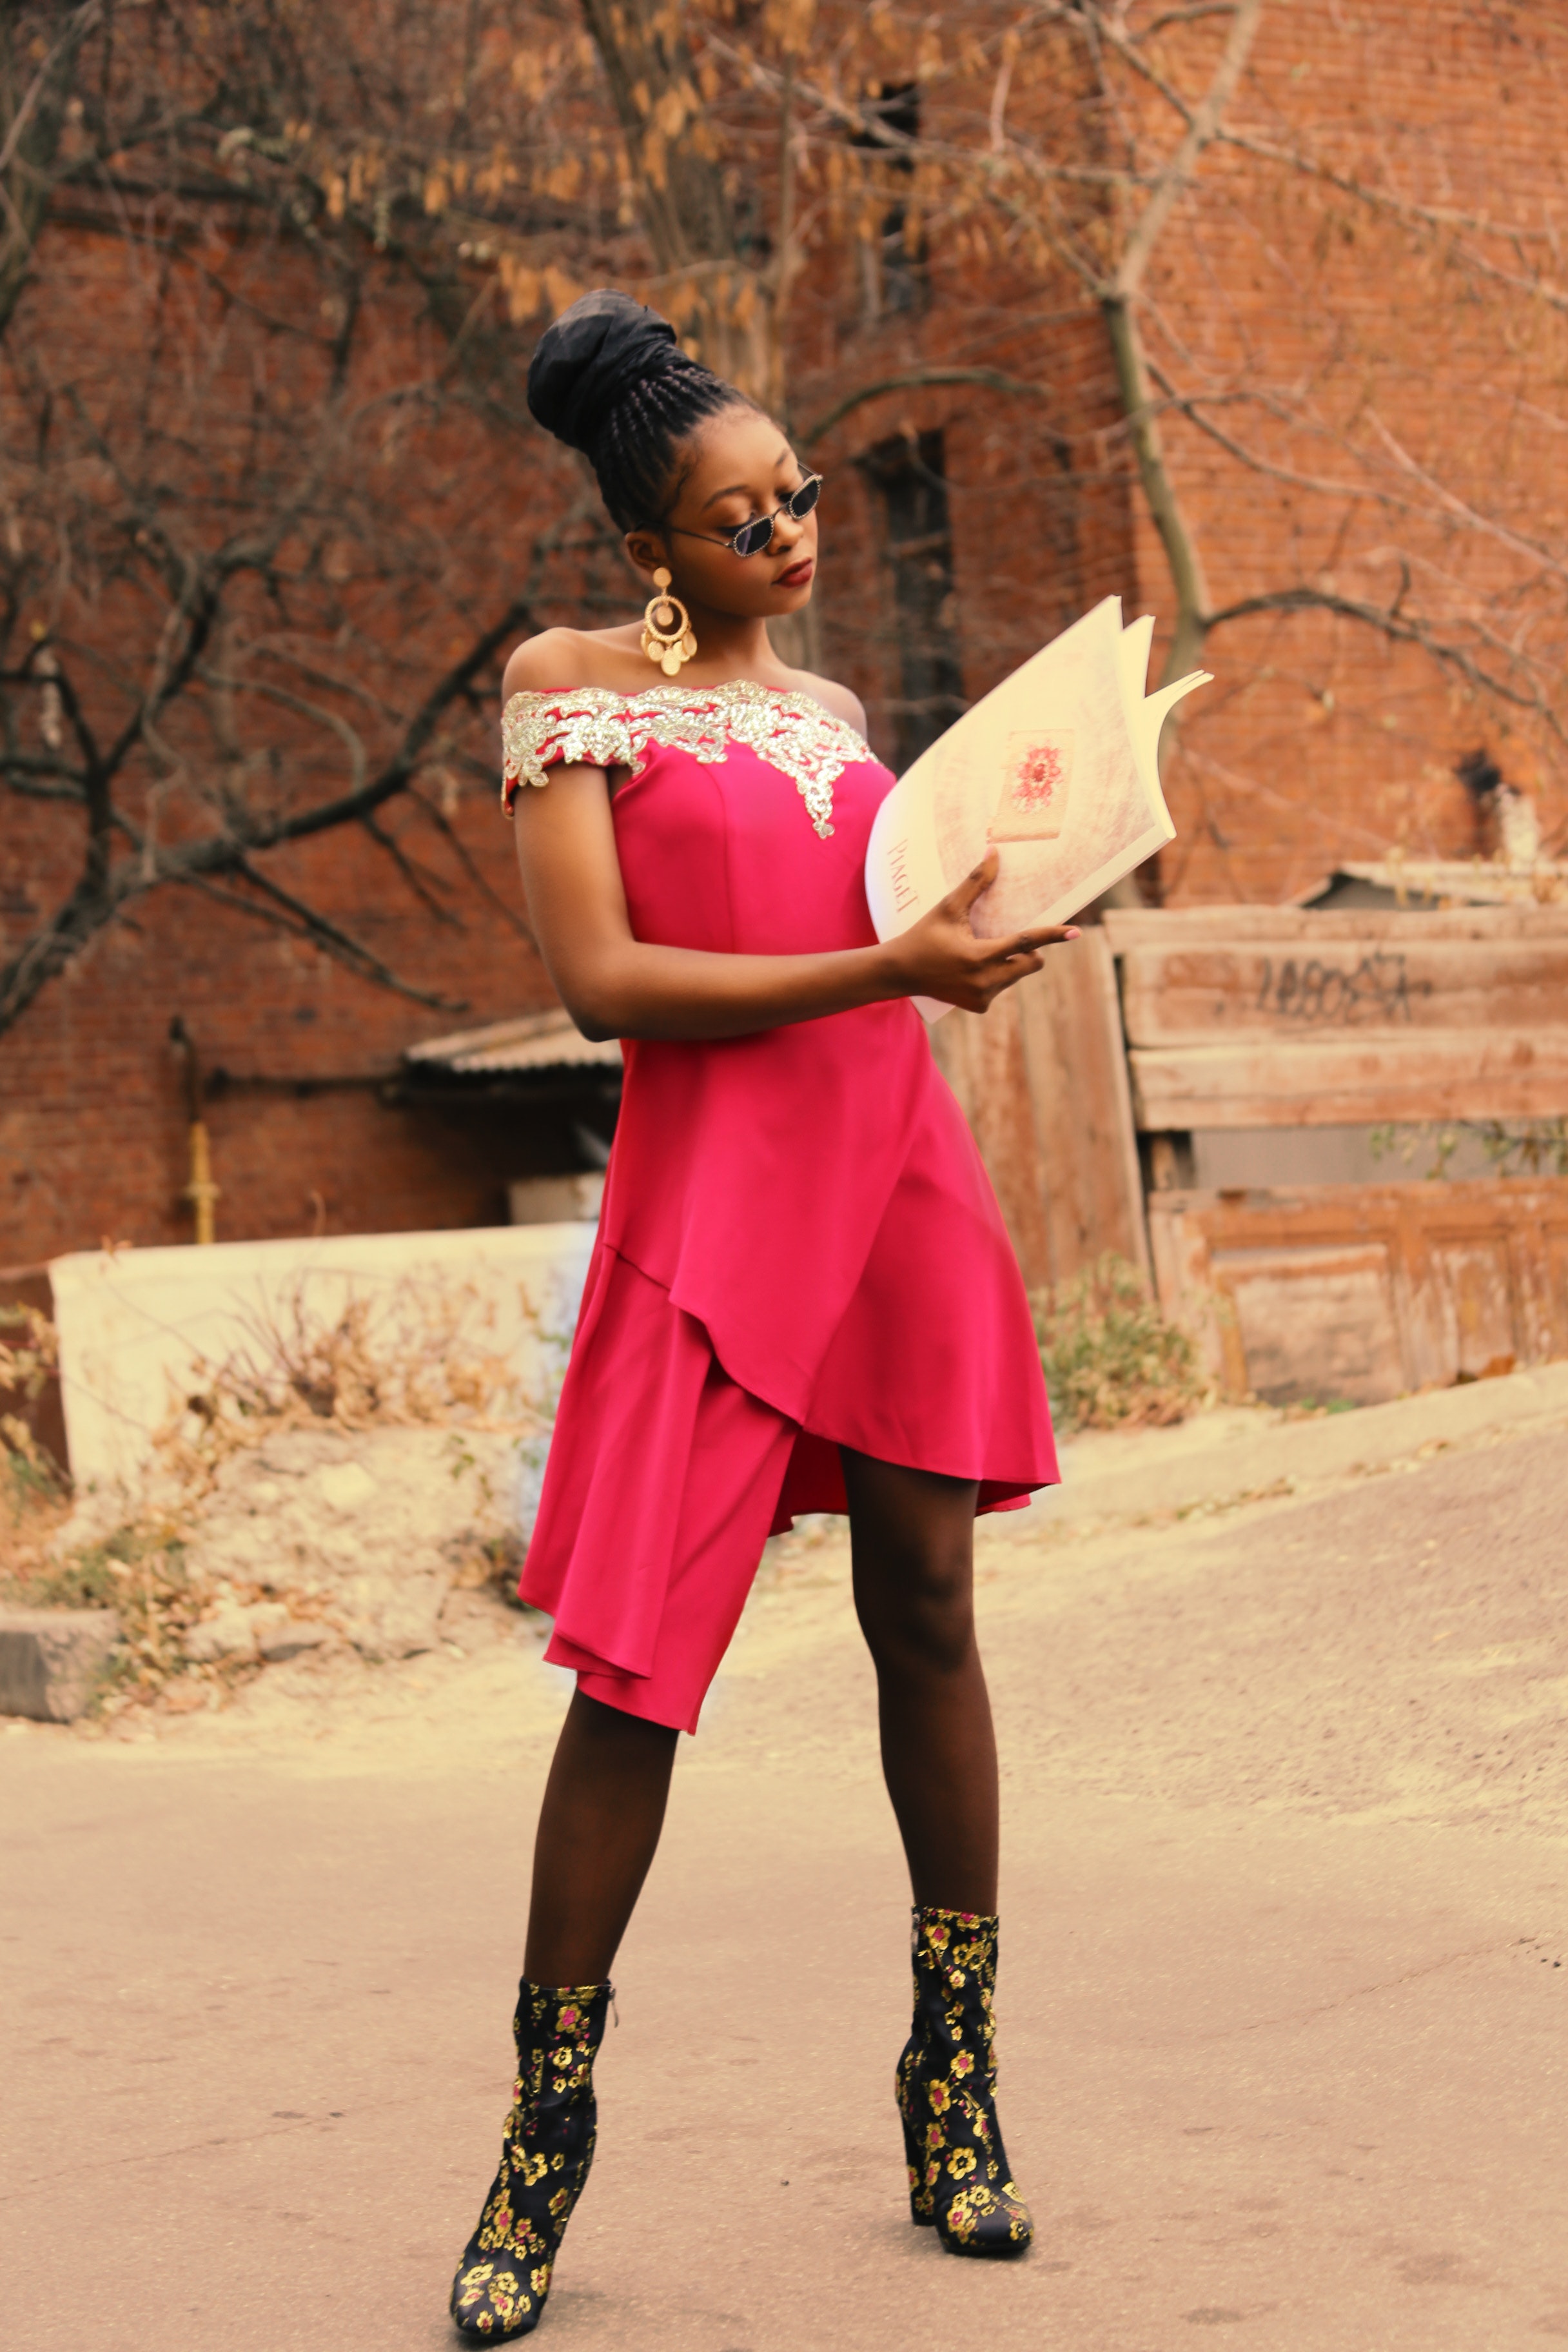
pink, footwear, beauty, magenta, fashion, shoulder, joint, dress, shoe, leg, photography, street fashion, tights, boot, neck, knee, waist, style, fashion accessory, photo shoot, costume, fashion design